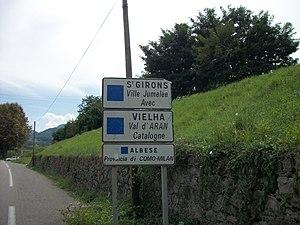
Saint-Girons jumelage
Saint-Girons est une commune française située dans le département de l'Ariège, en région Occitanie. Son nom fut donné en hommage à Girons d'Hagetmau, évangélisateur de la Novempopulanie.